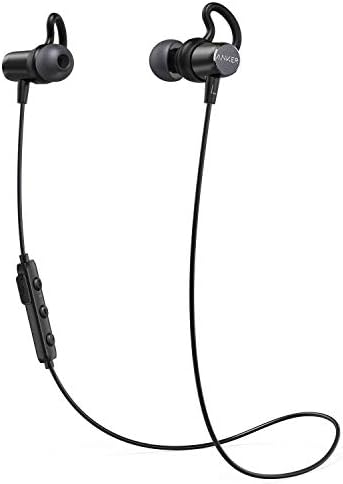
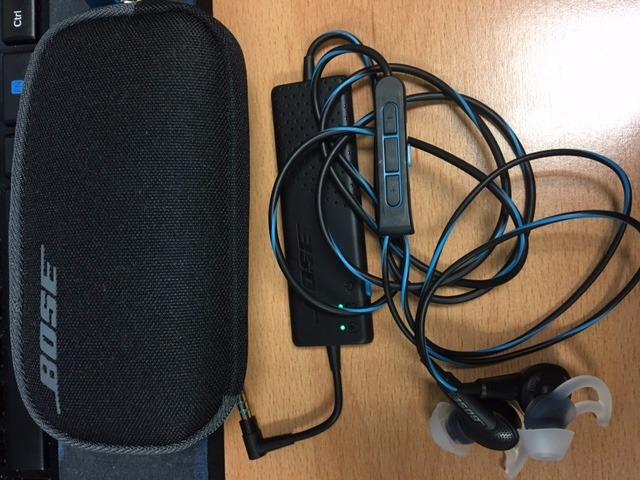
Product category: headphones
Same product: no